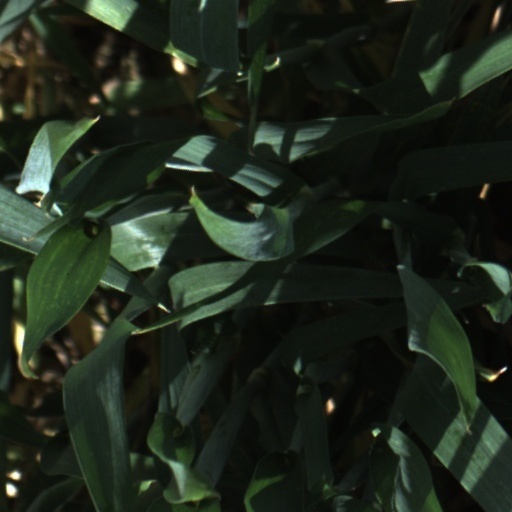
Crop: wheat